Ryggedal Tunnel

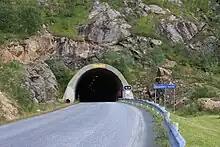
Northwest entrance of the Ryggedal Tunnel

The Ryggedal Tunnel (also known as the Bø Tunnel) is a road tunnel that is part of Norwegian County Road 820 on the border of Bø Municipality and Øksnes Municipality in Nordland county, Norway. The tunnel is long.